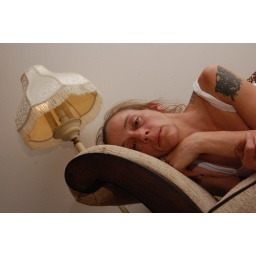
F/stop:9Shutter:1/800ISO:400Focal:34mmflash bounced off ow celling above and top of wall behind with lamp on